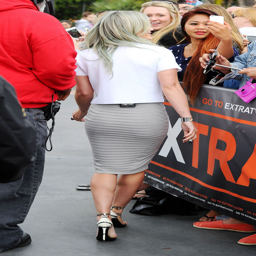
person - on the set